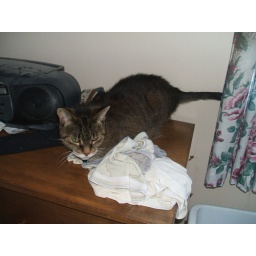
Our cat Princess, as she's looking cute on the dresser in our bedroom